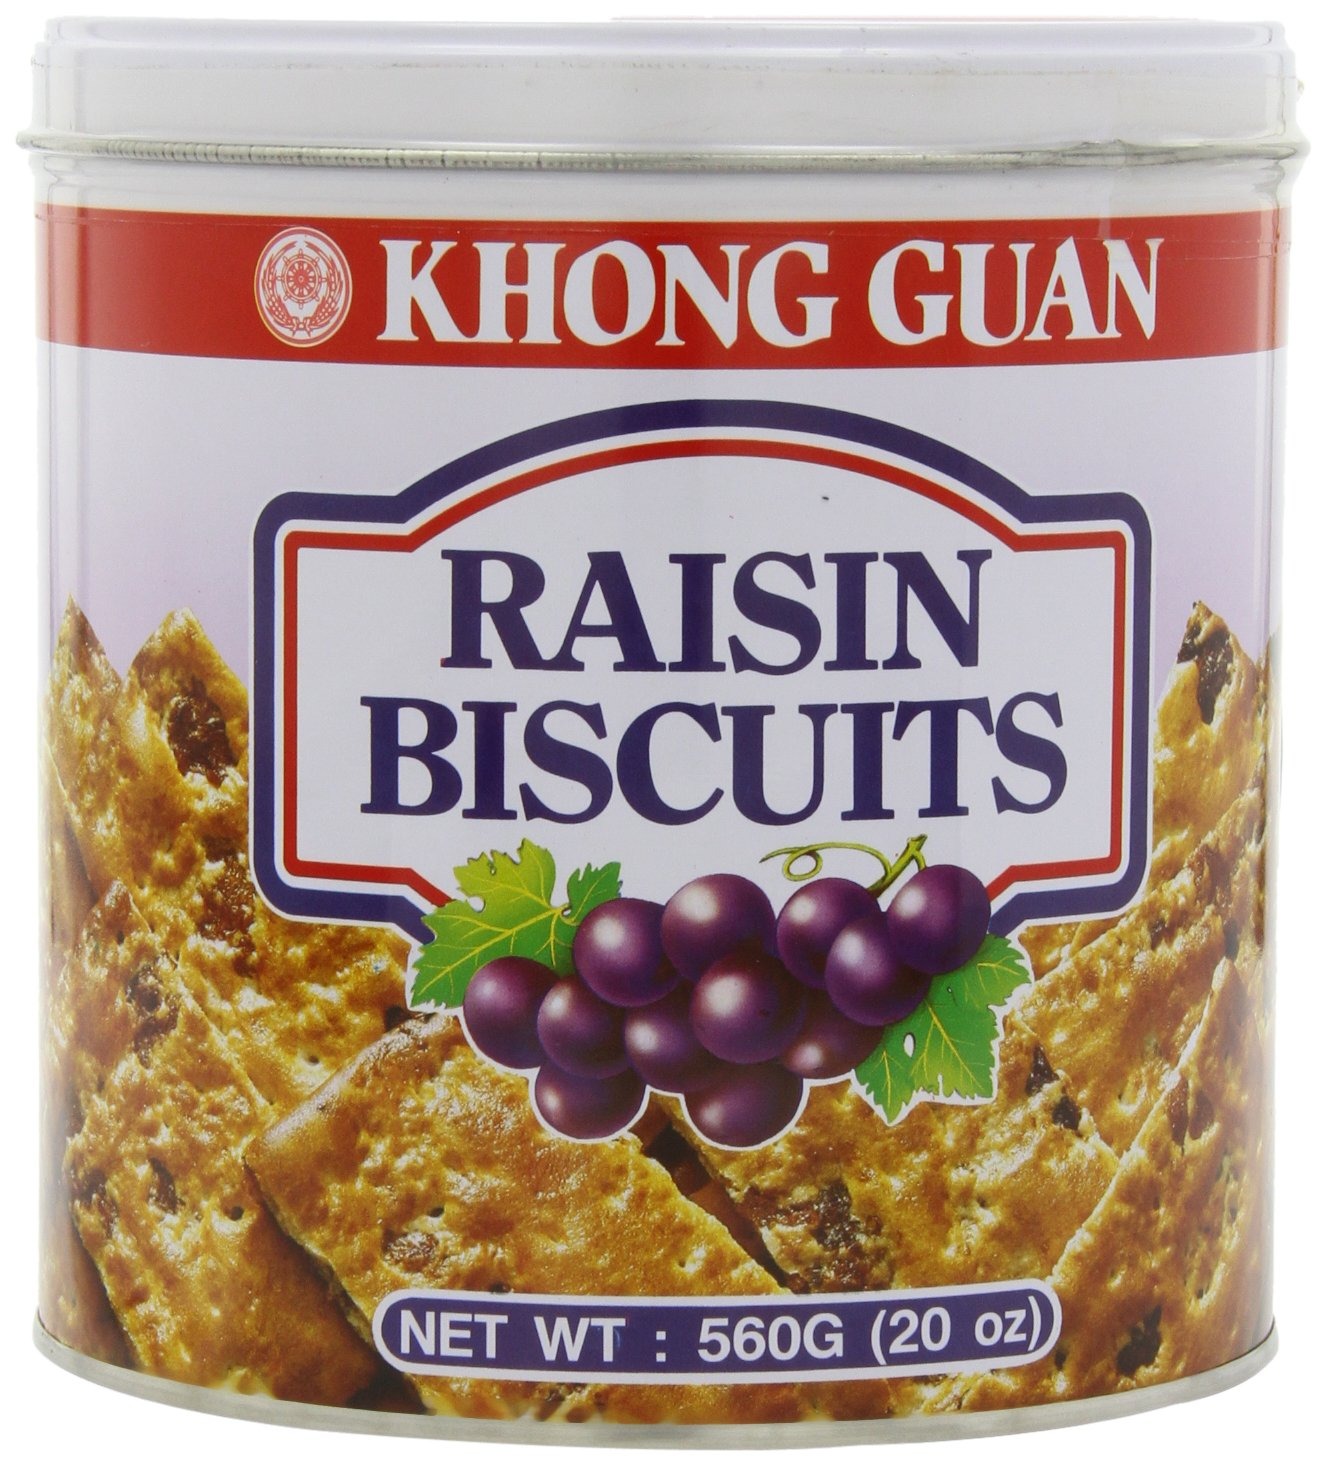
Item Name: Khong Guan Raisin Biscuits Tin, 20-Ounce (Packaging May Vary)
Value: 20.0
Unit: ounce

Price: 34.99